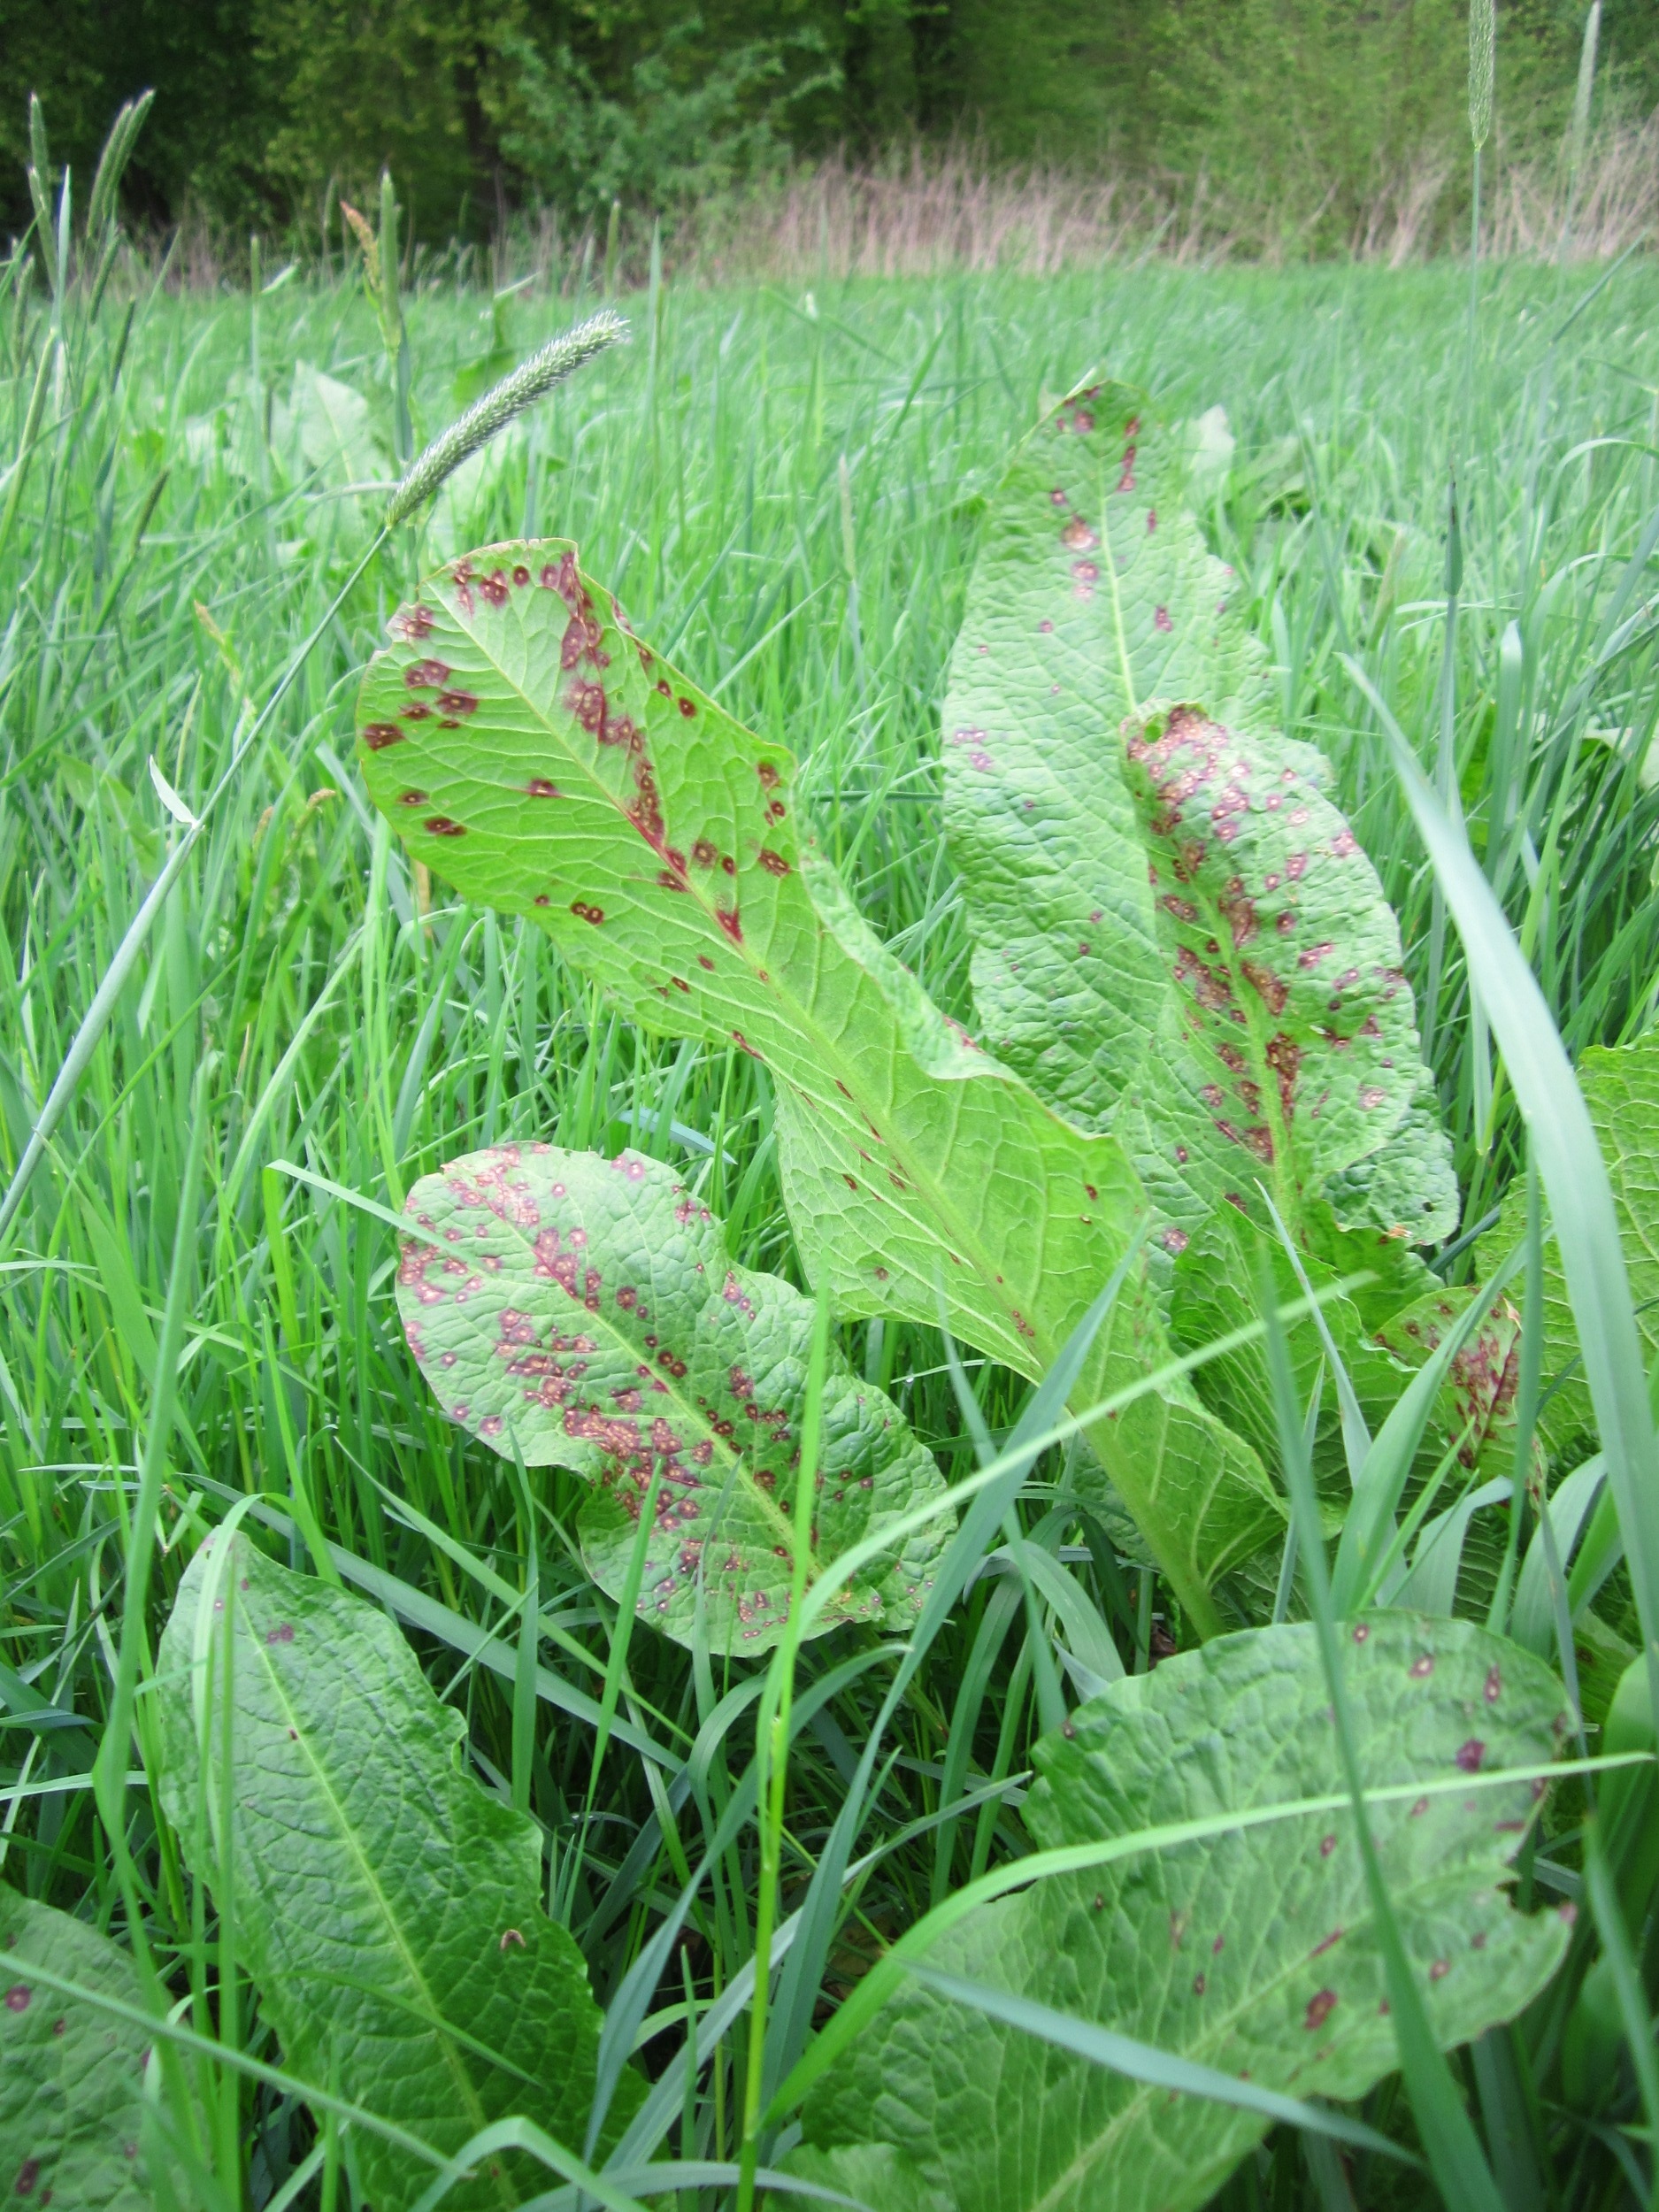
nature, plant, prairie, leaf, flower, herb, produce, botany, flora, wildflower, species, flowering plant, annual plant, rumex obtusifolius, broad leaved dock, bitter dock, bluntleaf dock, dock leaf, butter dock, grass family, land plant